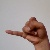
The image shows a hand gesture representing the letter 'J' in Indian Sign Language.